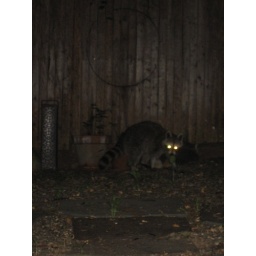
Lil bastard was messing in the fish pond bowl thingie, and knocked over a lantern!